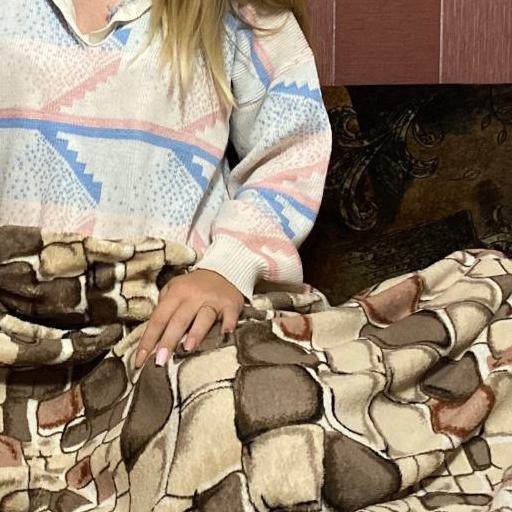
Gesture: no_gesture